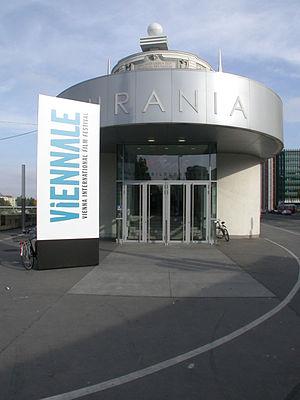
La Festival international du film de Vienne, surnommé Viennale, est un festival cinématographique qui a lieu à Vienne en Autriche.